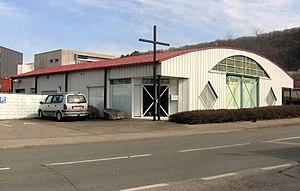
L'église Cépée, située dans le quartier de Planoise à Besançon (Doubs, France).
Le protestantisme à Besançon désigne l'ensemble des phénomènes historiques, culturels, et sociaux, issus et/ou se réclamant de la Réforme, au sein de la capitale comtoise et sa région. Le dogme apparaît formellement dès la afin des années 1530, lorsque d'illustres prêcheurs y auraient lancé les balbutiements d'une première communauté locale par l'adhésion d'une part de plus en plus large et influente de la population. Les habitants, des classes populaires à l'élite, sont alors très profondément ancrés dans un rite catholique déjà millénaire et régissant toutes les strates de la société ; mais grâce à un travail missionnaire opiniâtre, un contexte sociétal favorisant un regain de propositions éthiques et novatrices, ainsi que la proximité de la principauté de Montbéliard et de la Suisse venant de basculer, c'est face à la perspective d'un véritable bouleversement que les opposants aux Huguenots qualifiés « d'hérétiques » tentent de résister. Après des décennies d’expansion et d'incidents, la situation se conclut brutalement pendant une terrible bataille en 1575 entre les deux camps dans un royaume et un continent eux aussi en proie à la guerre civile.
Planoise est l'un des quatorze quartiers de Besançon. Situé au sud-ouest de la ville, il est au cœur d’un site de 3,5 km² ceinturé par quatre forêts et deux collines, à environ 2 km du Doubs et 3,5 km du centre-ville. Il est limitrophe des Tilleroyes, de Saint-Ferjeux, et de Velotte au nord et à l’est, ainsi que des communes d'Avanne-Aveney, Grandfontaine-la Belle Étoile, et Franois au sud et à l’ouest. Le secteur est bien desservi par les transports en commun grâce au tramway et à plusieurs lignes de bus Ginko et d'agglomération, et se trouve également à un carrefour routier avec la rue de Dole/R.N.73 et la R.N.57. Il faisait administrativement partie du canton de Besançon-Planoise jusqu’en 2014 mais est désormais associé à celui de Besançon-1, relevant de la ville de Besançon pour tout le reste de son administration et de sa gestion.
Le christianisme à Besançon apparaît au IIIᵉ siècle, période durant laquelle, selon la tradition, les martyrs Ferjeux et Ferréol ont évangélisé la ville et sa région. Toutefois le supplice et l'assassinat de ces deux figures du christianisme franc-comtois sont aujourd'hui tenus par certains historiens comme une invention de l'Antiquité tardive, l'ancienne Séquanie gallo-romaine ne se convertissant progressivement au christianisme qu'à partir du IVᵉ siècle. La première mention d'un évêque de la ville remonte à 346, mais des documents mentionnent des religieux en fonction dans la capitale comtoise dès le milieu du IIIᵉ siècle, époque où fut probablement construite la première église franc-comtoise, sur le site de l'actuelle cathédrale Saint-Jean.